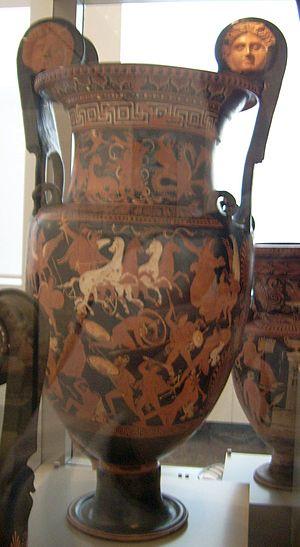
Le groupe des vases funéraires apuliens peints est un complexe cohérent de 29 vases, plat, assiettes, fragments de vases et groupes de fragments. Ces pièces font partie de la collection d'antiquités de l'Altes Museum de Berlin. L'ensemble consiste en vases en partie surdimensionnés et précieux, richement ornés avec des figures du « style riche » de la céramique à figures rouges d'Apulie. Des pièces de qualité moyenne ou inférieure les accompagnent. Ces pièces proviennent vraisemblablement de la fouille sauvage d'une tombe pendant la deuxième moitié du XXᵉ siècle.